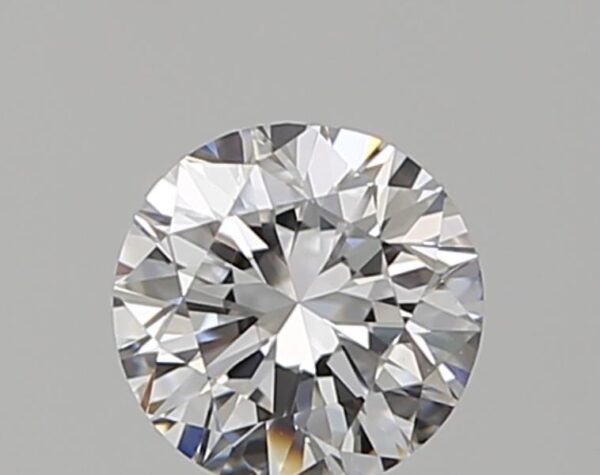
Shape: round
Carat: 0.5
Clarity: VS1
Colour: D
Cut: VG
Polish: EX
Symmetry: GD
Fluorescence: N
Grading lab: GIA
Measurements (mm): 4.94 x 5 x 3.2